South Hill Park, London

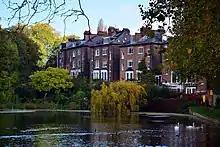
Houses on South Park Hill, overlooking the Hampstead Heath Ponds

South Hill Park is a street in the Hampstead district of London. It is within the London Borough of Camden, and some of its houses overlook Hampstead Heath.